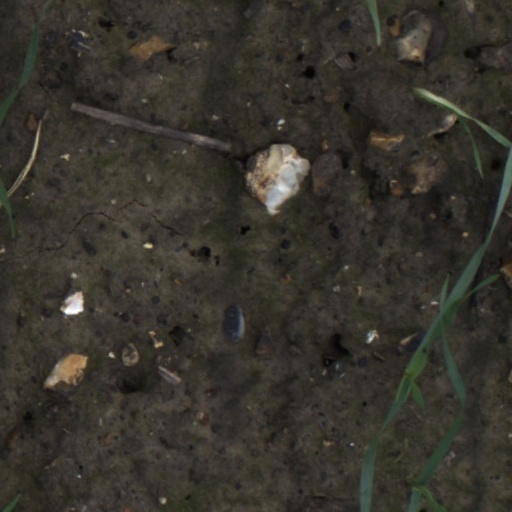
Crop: wheat